Cyclone Hondo

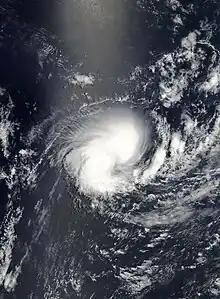
Ex-Hondo near Mauritius and Réunion on 23 February

On 21 February, Météo-France began to issue advisories on Tropical Disturbance Ex-Hondo which presented a well-defined circulation. Later that day, deep convection redeveloped around the center as the low entered an area favorable for development. At 0830 UTC, the JTWC issued a Tropical Cyclone Formation Alert, stating that Hondo was likely to regenerate into a tropical cyclone. Later that day, Hondo became almost stationary and was upgraded to a tropical depression as it continued to develop. The next day, Hondo was downgraded to a tropical disturbance as wind shear constrained convective development and caused the system to weaken. However, early on 23 February, the JTWC began issuing advisories on Hondo as they estimated winds to have reached once more. At 0600 UTC, Hondo attained winds of ) near Mauritius and Réunion. Due to the proximity to the islands, convection associated with the storm became disorganized and it began to weaken. The JTWC issued their final advisory early on 24 February as the system significantly weakened, with the center devoid of convection. Météo-France issued their final advisory several hours later. The remnants of Hondo persisted for another five days, executing a counterclockwise loop before dissipating on 29 February.